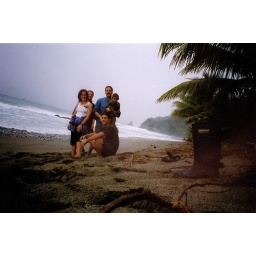
Our posse in a self-timed portrait on the beach across the road from where we were staying in the Osa fringe